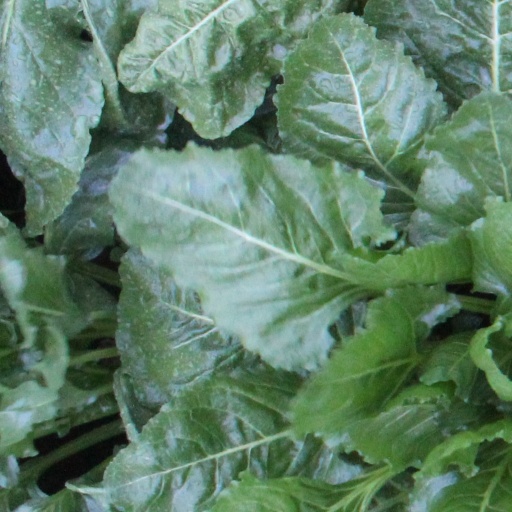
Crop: sugar beet